Son Yeon-jae

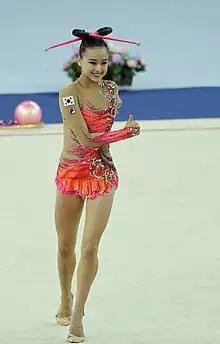
Son performing with clubs at the 2014 Asian Games in Incheon

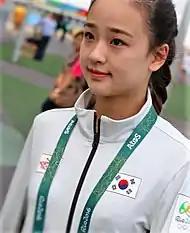
Son at the 2016 Summer Olympics in Rio de Janeiro, Brazil

In 2015, Son withdrew from her first scheduled event at the 2015 Moscow Grand Prix citing illness. On 27–29 March, Son returned to competition at the 2015 Lisboa World Cup finishing 4th in the all-around, in event finals: she won silver in hoop, placed 5th (clubs, ball) and 6th (ribbon). She then competed at the 2015 Bucharest World Cup finishing 4th in all-around, she withdrew from the apparatus finals after suffering an ankle injury. On 22–24 May, Son returned to competition at the 2015 Tashkent World Cup where she won the all-around bronze behind Russians Margarita Mamun (gold) and Aleksandra Soldatova (silver). She qualified to all 4 apparatus finals, taking bronze in hoop, placed 7th in ball, 8th in clubs and 6th in ribbon. On 10–13 June, Son won the all-around gold at the 2015 Asian Championships held in Jecheon, South Korea, she qualified to all event finals taking gold in hoop, ball, a bronze in ribbon and finished 5th in clubs. Her next competition was at the 2015 Summer Universiade in Gwangju, Korea were Son won the all-around gold ahead of Ganna Rizatdinova (silver) and Melitina Staniouta (bronze). Son qualified to all apparatus finals taking gold in hoop, ball and silver in clubs, ribbon. In August, Son competed at the 2015 Sofia World Cup finishing 5th in the all-around behind Melitina Staniouta of Belarus. Son qualified to all apparatus finals finishing 4th in (ball, clubs, ribbon) and 5th in hoop. At the 2015 World Cup series, Son finished 5th in the all-around behind Staniouta. Son qualified to 4 apparatus finals, taking bronze in hoop and finishing 4th in ball, 5th in ribbon, 6th in clubs. On 9–13 September, Son competed at the 2015 World Championships in Stuttgart, she qualified to all 4 apparatus finals finishing 5th in Hoop, 4th in Ball, 8th in Clubs and 5th in Ribbon. In the All-around final, Son made mistakes in the ribbon performance, she had trouble controlling the ribbon, had tangles, a drop and lost a dance step, which resulted in her poor 16.116 points and in her last performance in ball, she made another mistake by dropping the ball while rolling it on her back scoring 17.483. Son finished 11th overall with a total of 69.998 points, behind Bulgarian Neviana Vladinova.